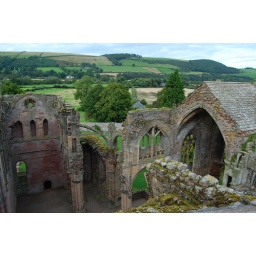
Amazing amount of rocks in the roof structure.25 August 2008,Melrose Abbey,Scotland, UK.